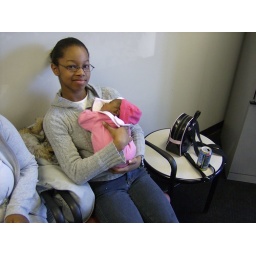
this little girl holding the baby in the waiting room at the car dealership service dept.